Geri Hall

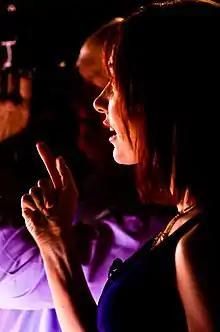
Geri Hall at TIFF party

Geri Hall (born May 2, 1972, in Oakville, Ontario) is a Canadian actress and comedian.